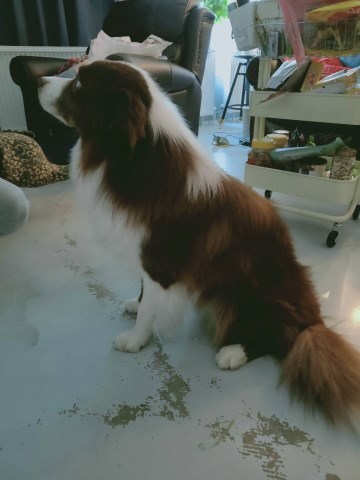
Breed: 2594-n000109-Border_collie